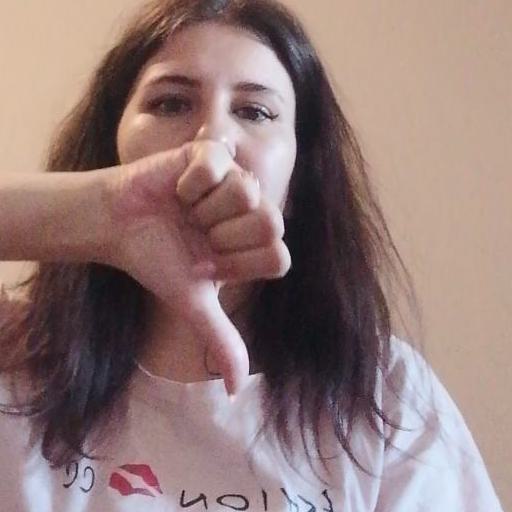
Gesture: dislike